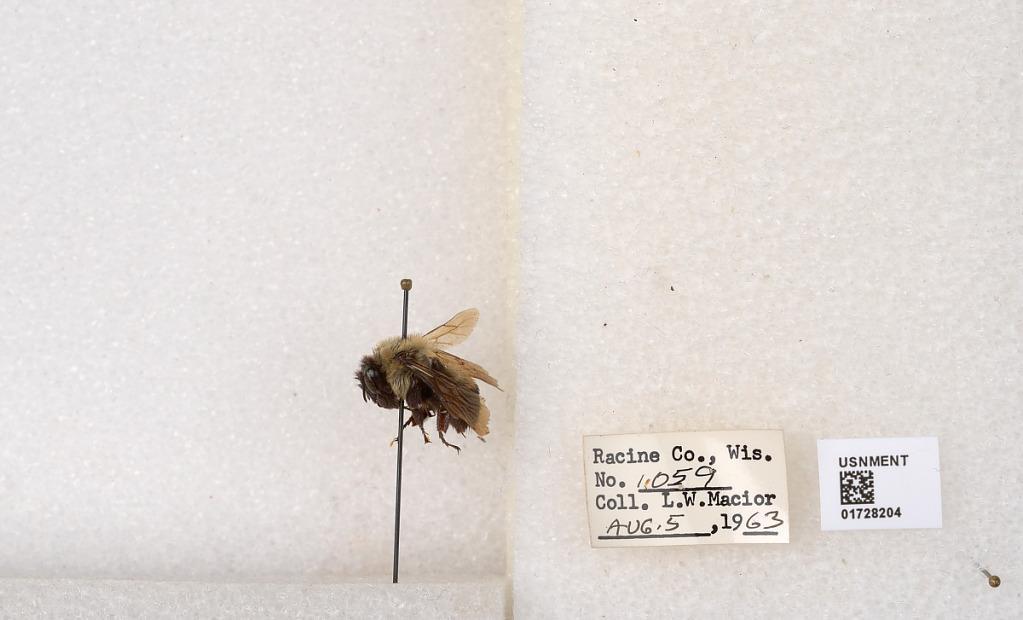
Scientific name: Bombus (Separatobombus) griseocollis (De Geer)
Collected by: L. Macior
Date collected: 1963-8-5
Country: United States
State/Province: Wisconsin
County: Racine
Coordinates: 42.7299, -87.8123